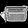
Label: Bag